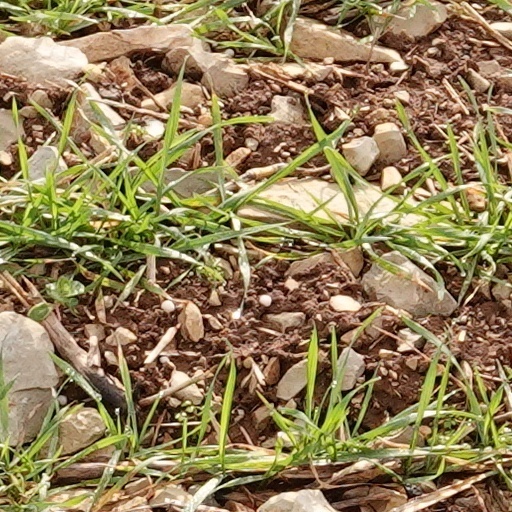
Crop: wheat